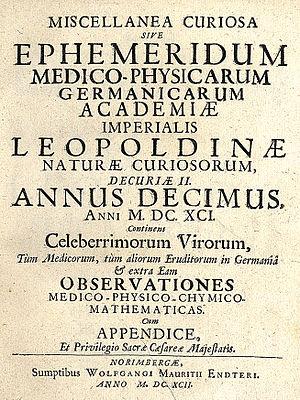
L'Académie Léopoldine ou Académie nationale des Sciences est établie à Halle en Saxe et affirme être la plus ancienne société savante au monde encore en activité.